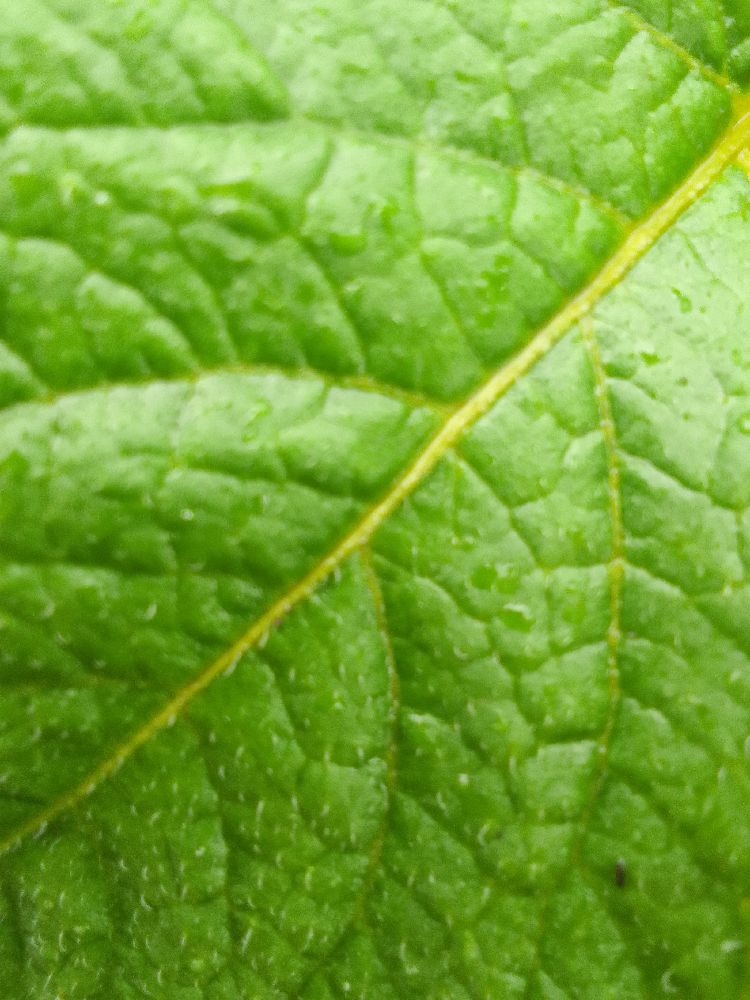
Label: Healthy